ČSD Class E 426.0

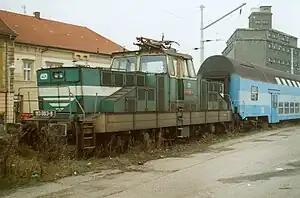
113 003-8 in Tábor

The locomotives of ČSD's Class E 426.0 (ČD's Class 113) are essentially ČSD Class E 458.0 locomotives redesigned to work from the 1500 V DC overhead wire electrification system. They are retained for use on line 202 from Tábor to Bechyně.